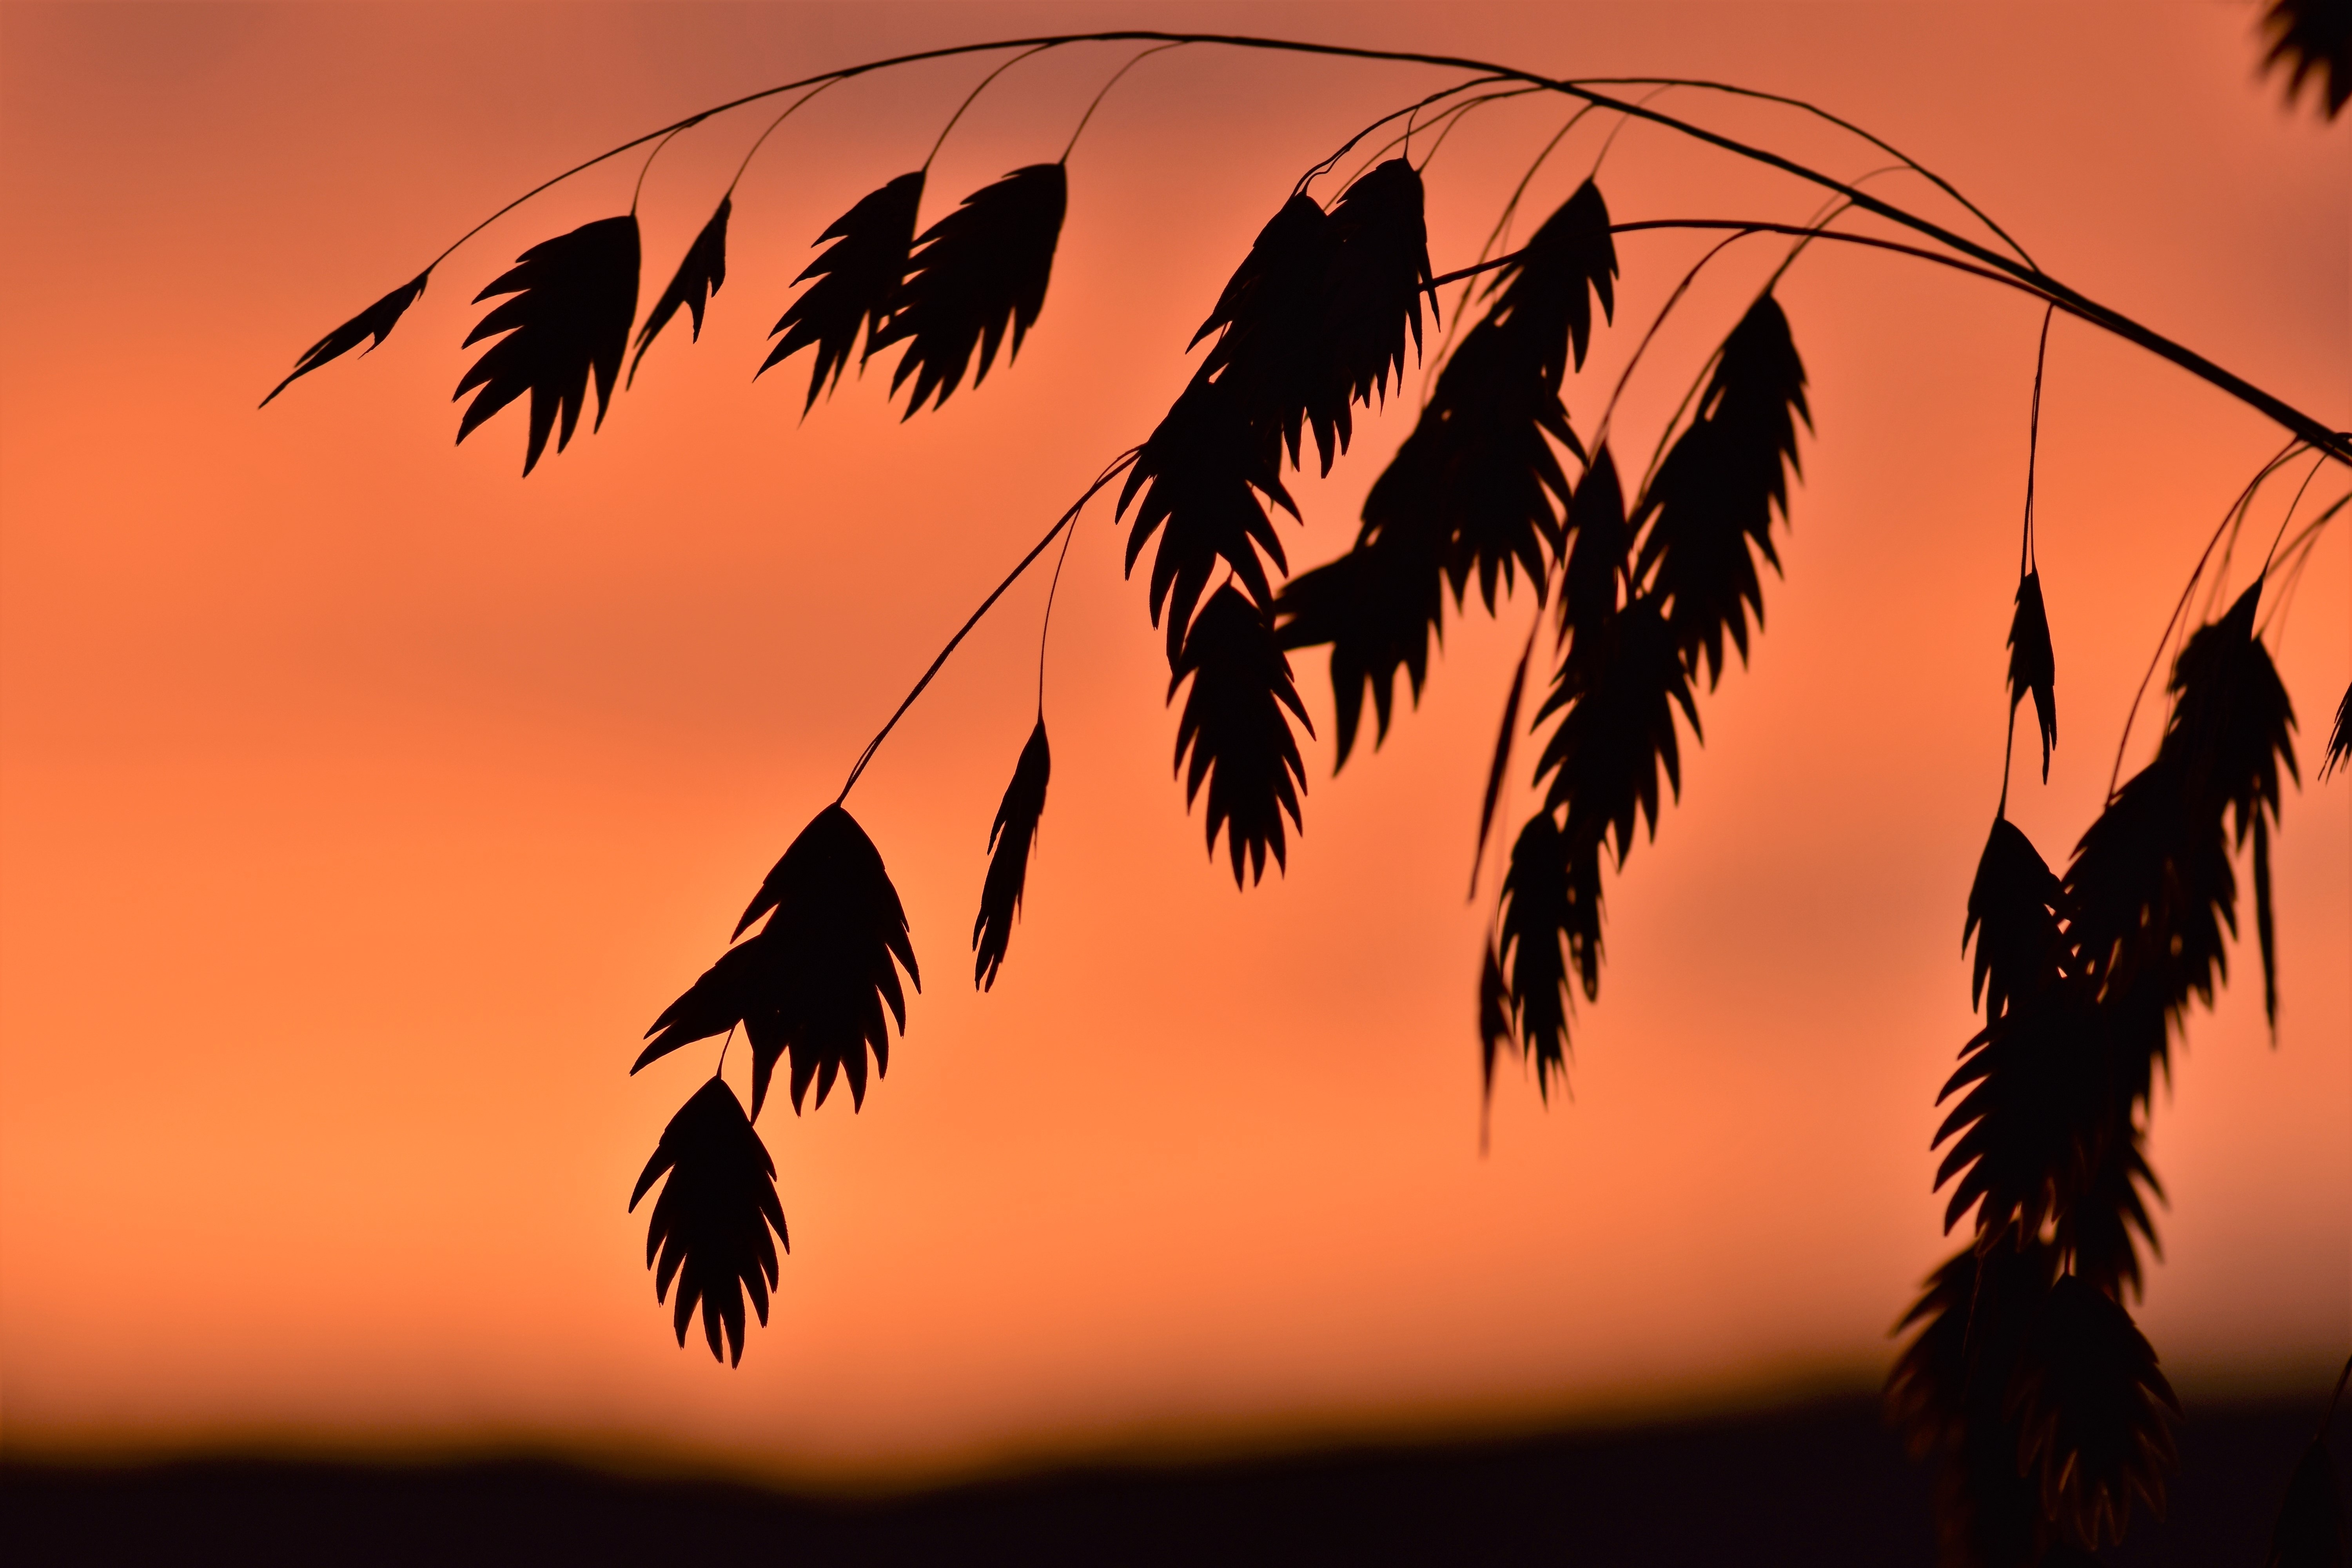
tree, nature, grass, branch, silhouette, plant, sun, sunrise, sunset, sunlight, morning, leaf, dawn, dusk, evening, autumn, savanna, lichtspiel, background, mood, closeups, grasses, back light, halme, atmospheric phenomenon, grass family, woody plant, arecales